Alamo (sculpture)

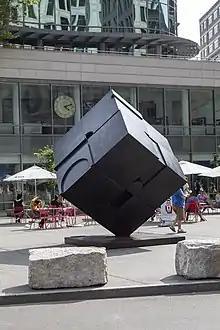
The Alamo in front of an outdoor café after the 2016 renovations

On March 10, 2005, the Parks Department removed the "Cube" for maintenance. The original artist and crew replaced a missing bolt, and made a few other minor repairs. A makeshift replica made of polyvinyl chloride tubes, named the "Jello Cube" in honor of Peter Cooper, was placed in its stead. In November 2005, the "Cube" returned with a fresh coat of black paint, still able to spin. In October 2015, the sculpture was covered in a protective wooden box because of the redevelopment of Astor Place, but was eventually removed off-site again for "restoration and repainting" and to keep it "out of harm's way," according to a representative of the New York City Parks Department. On November 1, 2016, the sculpture returned to Astor Place after a $180,000 reconstruction and rust removal. In November 2017, the Greenwich Village Society for Historic Preservation celebrated the sculpture's 50th year anniversary of its installation.